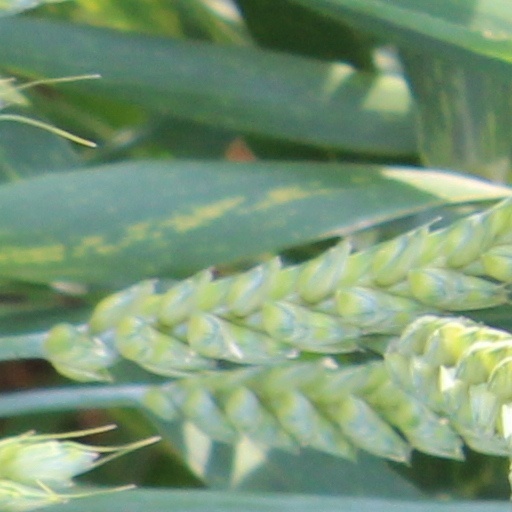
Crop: wheat